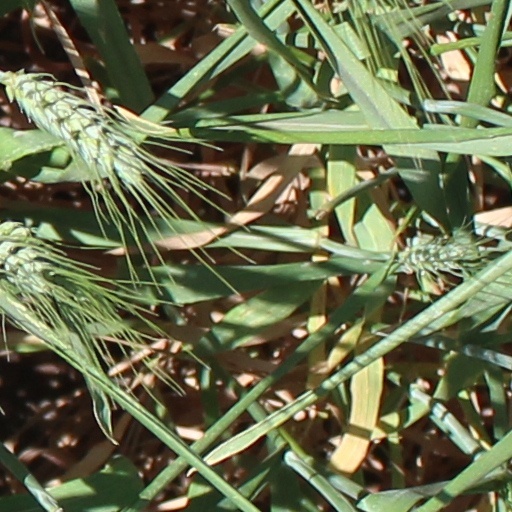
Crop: wheat